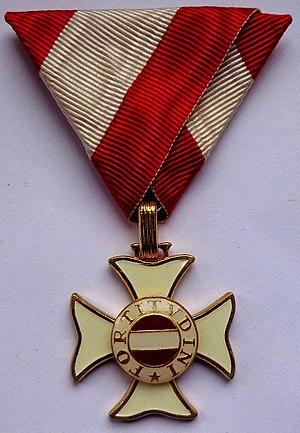
Le baron Otto Ellison von Nidlef est un général de corps d'armée de l'armée austro-hongroise qui s'illustra lors de la Première Guerre mondiale dans le Tyrol et les Dolomites. Il servit dans la réserve de la Wehrmacht comme général de division.
L’ordre militaire de Marie-Thérèse, créé le 18 juin 1757 par l'impératrice Marie-Thérèse, est un ordre militaire autrichien.